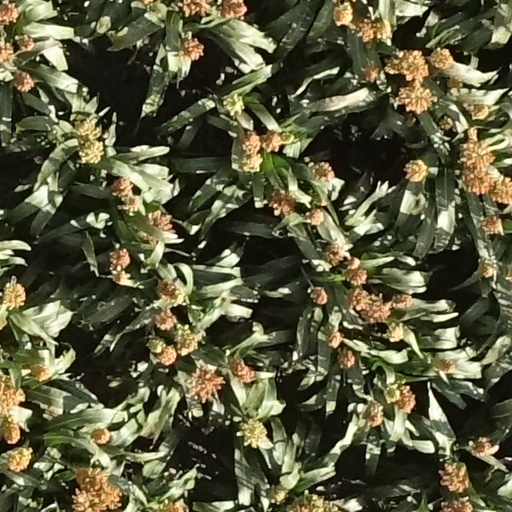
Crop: sorghum